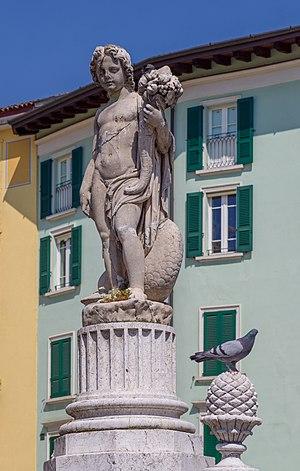
Sur Piazza del Mercato à Brescia en Italie.